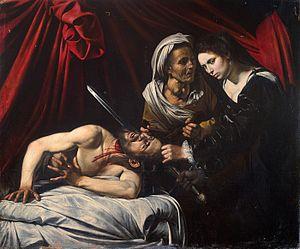
Un trésor national est, en France, un bien culturel présentant un intérêt majeur pour le patrimoine français du point de vue de l'art, de l'histoire ou de l'archéologie. Il est officiellement désigné ainsi lorsque ce bien a fait l'objet d'un refus de certificat d'exportation qui empêche temporairement sa sortie du territoire national.
Michelangelo Merisi da Caravaggio, en français Caravage ou le Caravage, est un peintre italien né le 29 septembre 1571 à Milan et mort le 18 juillet 1610 à Porto Ercole.
Judith décapitant Holopherne est un thème artistique tiré du Livre de Judith, particulièrement représenté dans la peinture européenne du XVIIᵉ siècle. Judith entre dans la tente d'Holopherne, un général assyrien sur le point de mener une offensive contre la ville de Béthulie. Il s'enivre au point de perdre connaissance ; Judith le décapite, et emporte sa tête dans un panier.
Cette page concerne l'année 2014 en arts plastiques.
James Tomilson « Tom » Hill III est un gestionnaire de fonds de couverture, milliardaire et collectionneur américain né à New York le 24 mai 1948.
Judith décapitant Holopherne est un tableau attribué par certains historiens d'art au Caravage et par d'autres au peintre flamand Louis Finson ou au milieu caravagiste de Naples du début du XVIIᵉ siècle. Il s'agit d'une peinture à l'huile sur toile de 144 × 173 cm. Les champions de l'attribution au Caravage estiment que le tableau a été réalisée en 1607 à Naples.